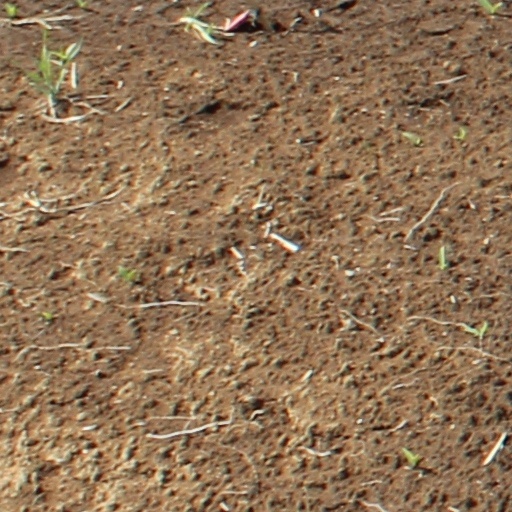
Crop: wheat